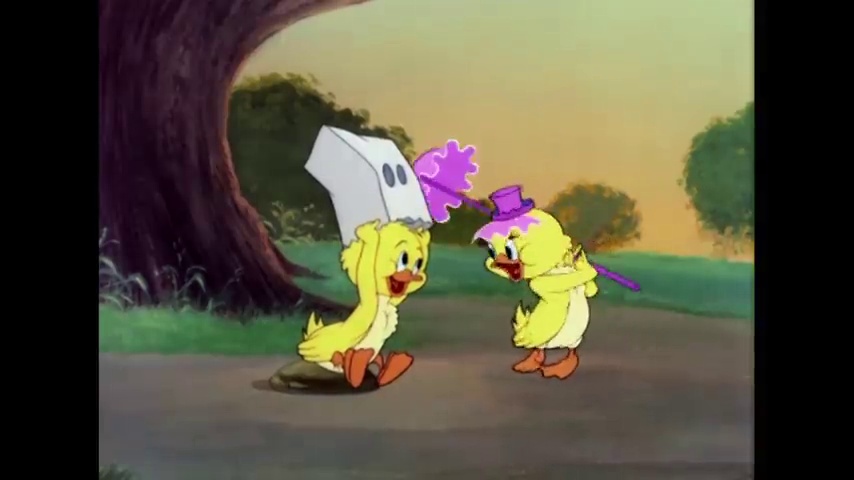
Portrait style: Cartoon Portrait